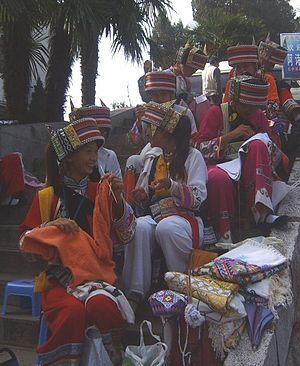
Les Yi sont un groupe ethnique de Chine. Leur ancien nom, Lolo ou Luóluǒ, est maintenant considéré comme péjoratif en Chine, mais est toujours utilisé de façon officielle au Viêt Nam et en Thaïlande où la langue ne garde pas cette signification.